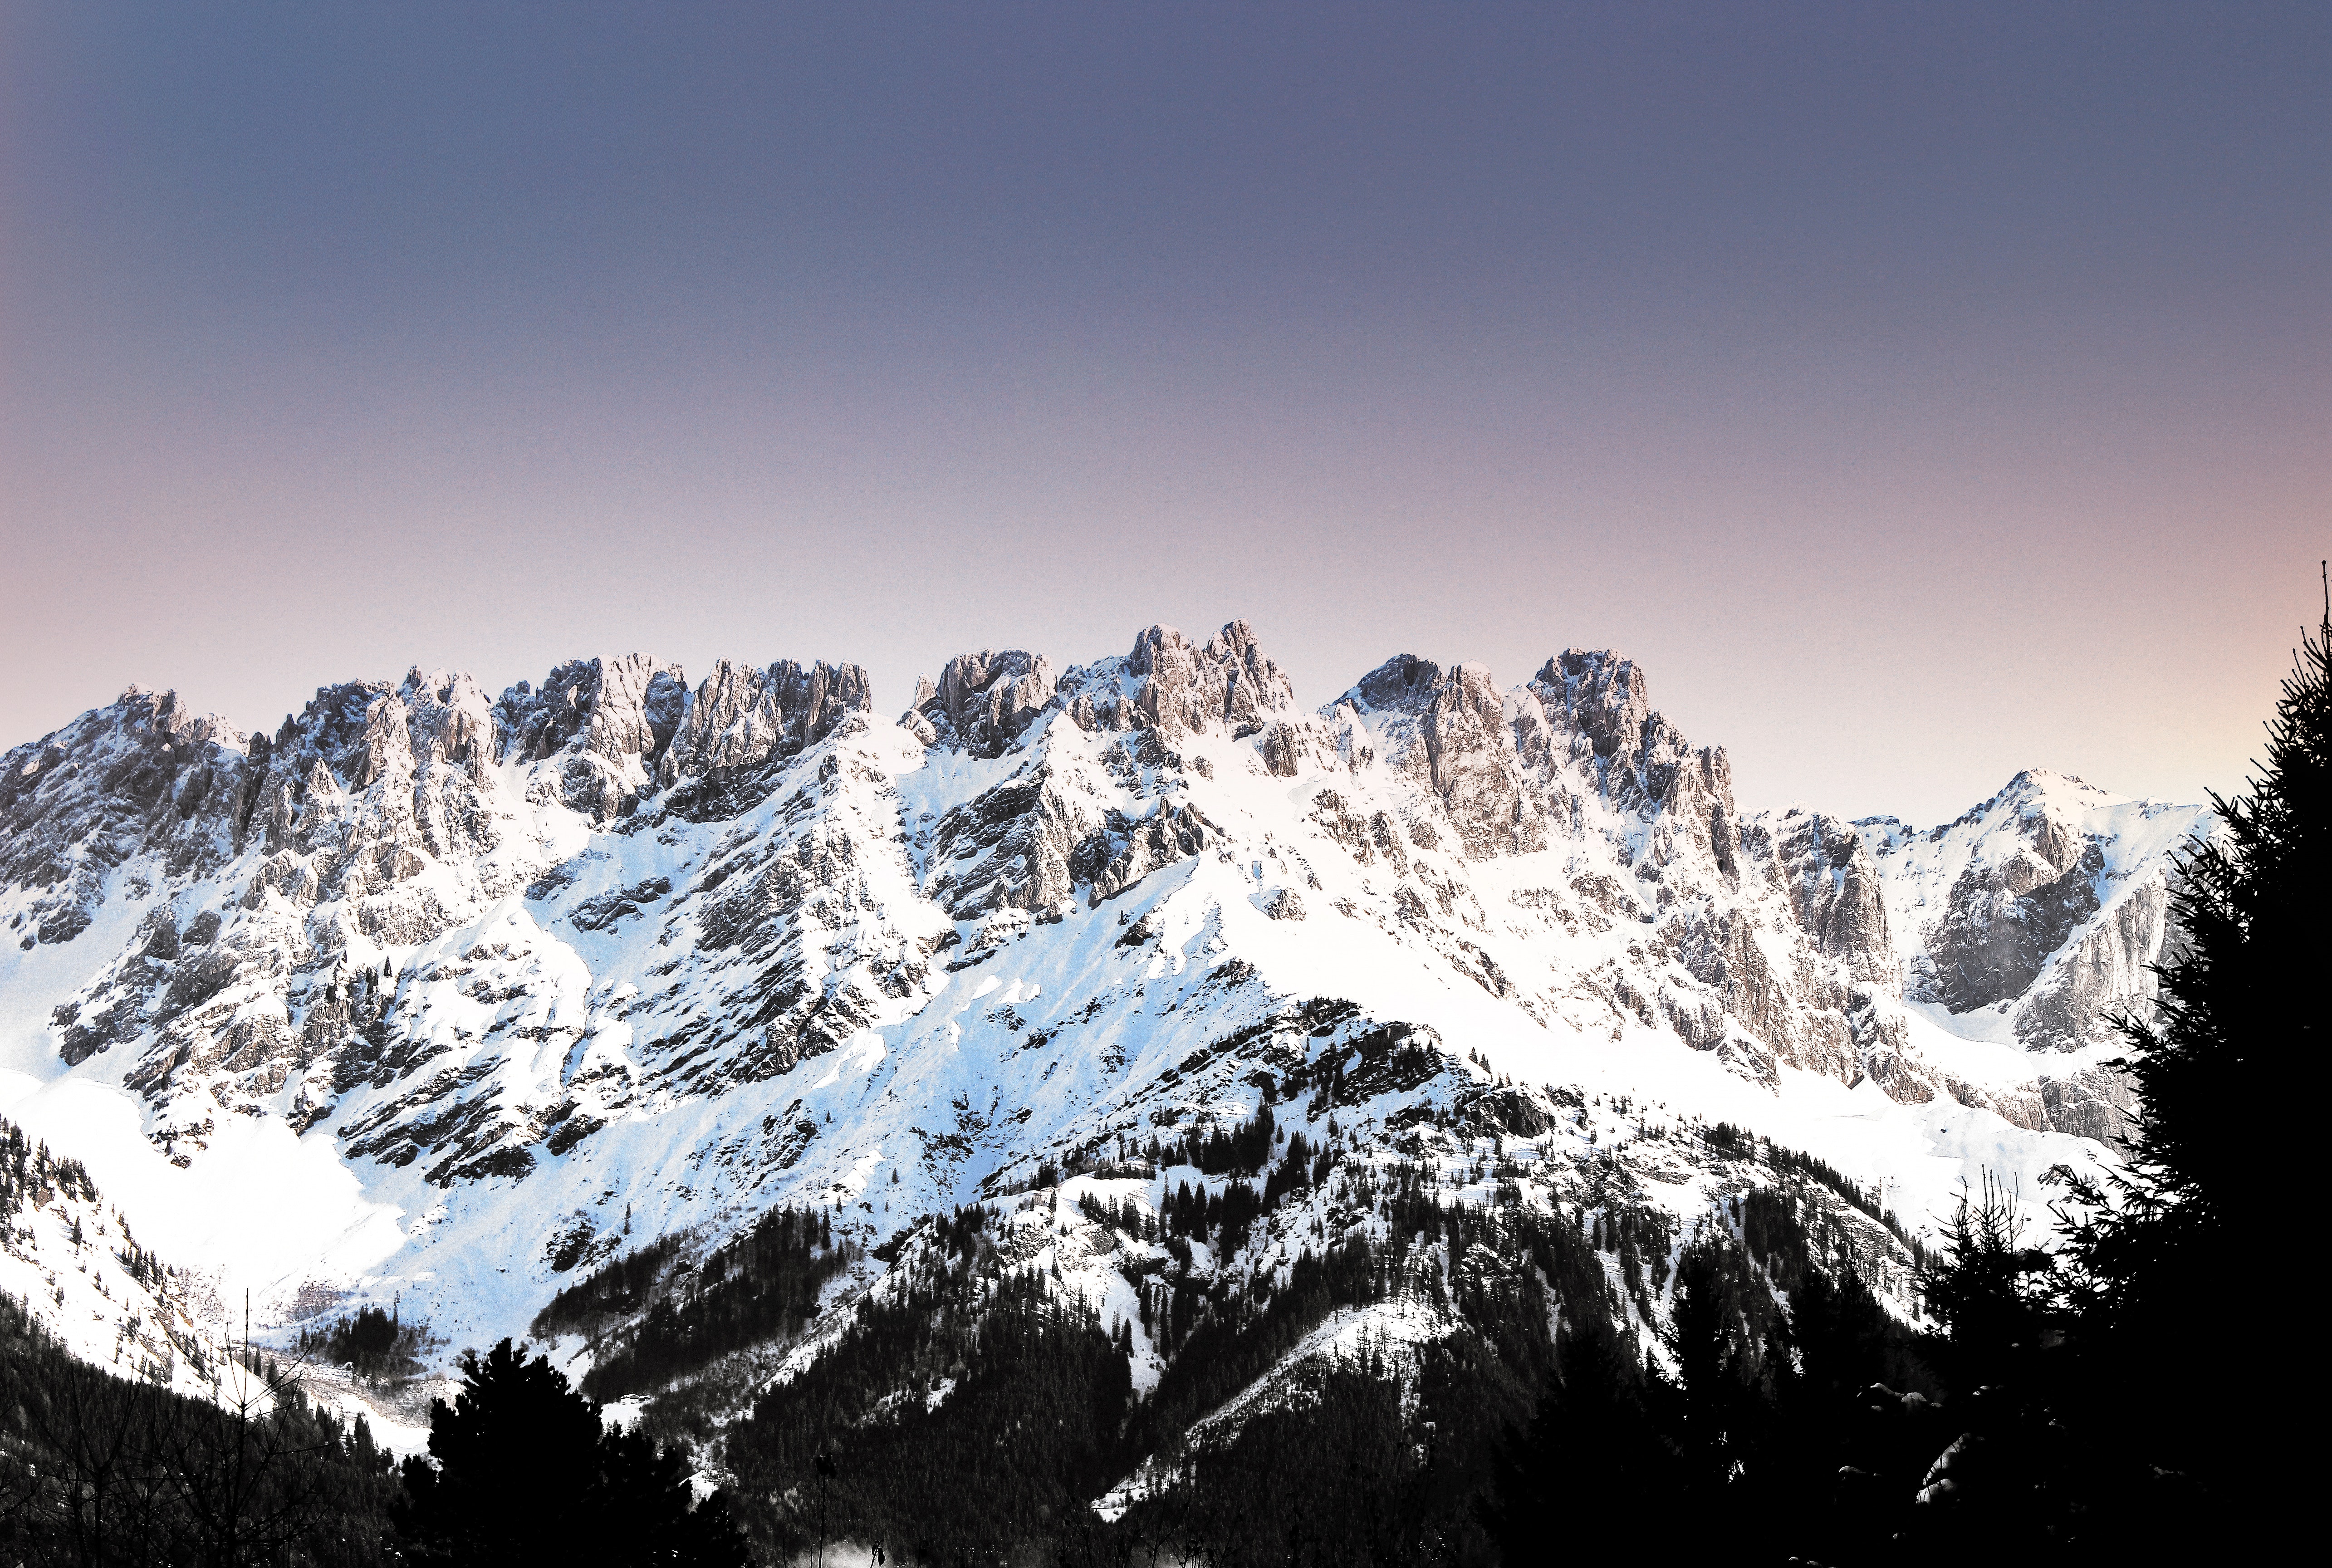
mountainous landforms, mountain, mountain range, sky, snow, alps, massif, ridge, winter, natural landscape, wilderness, summit, glacial landform, cloud, ar te, tree, hill station, mount scenery, hill, fell, photography, glacier, landscape, cirque, national park, sunlight, ice cap, world, nunatak, rock, terrain, valley